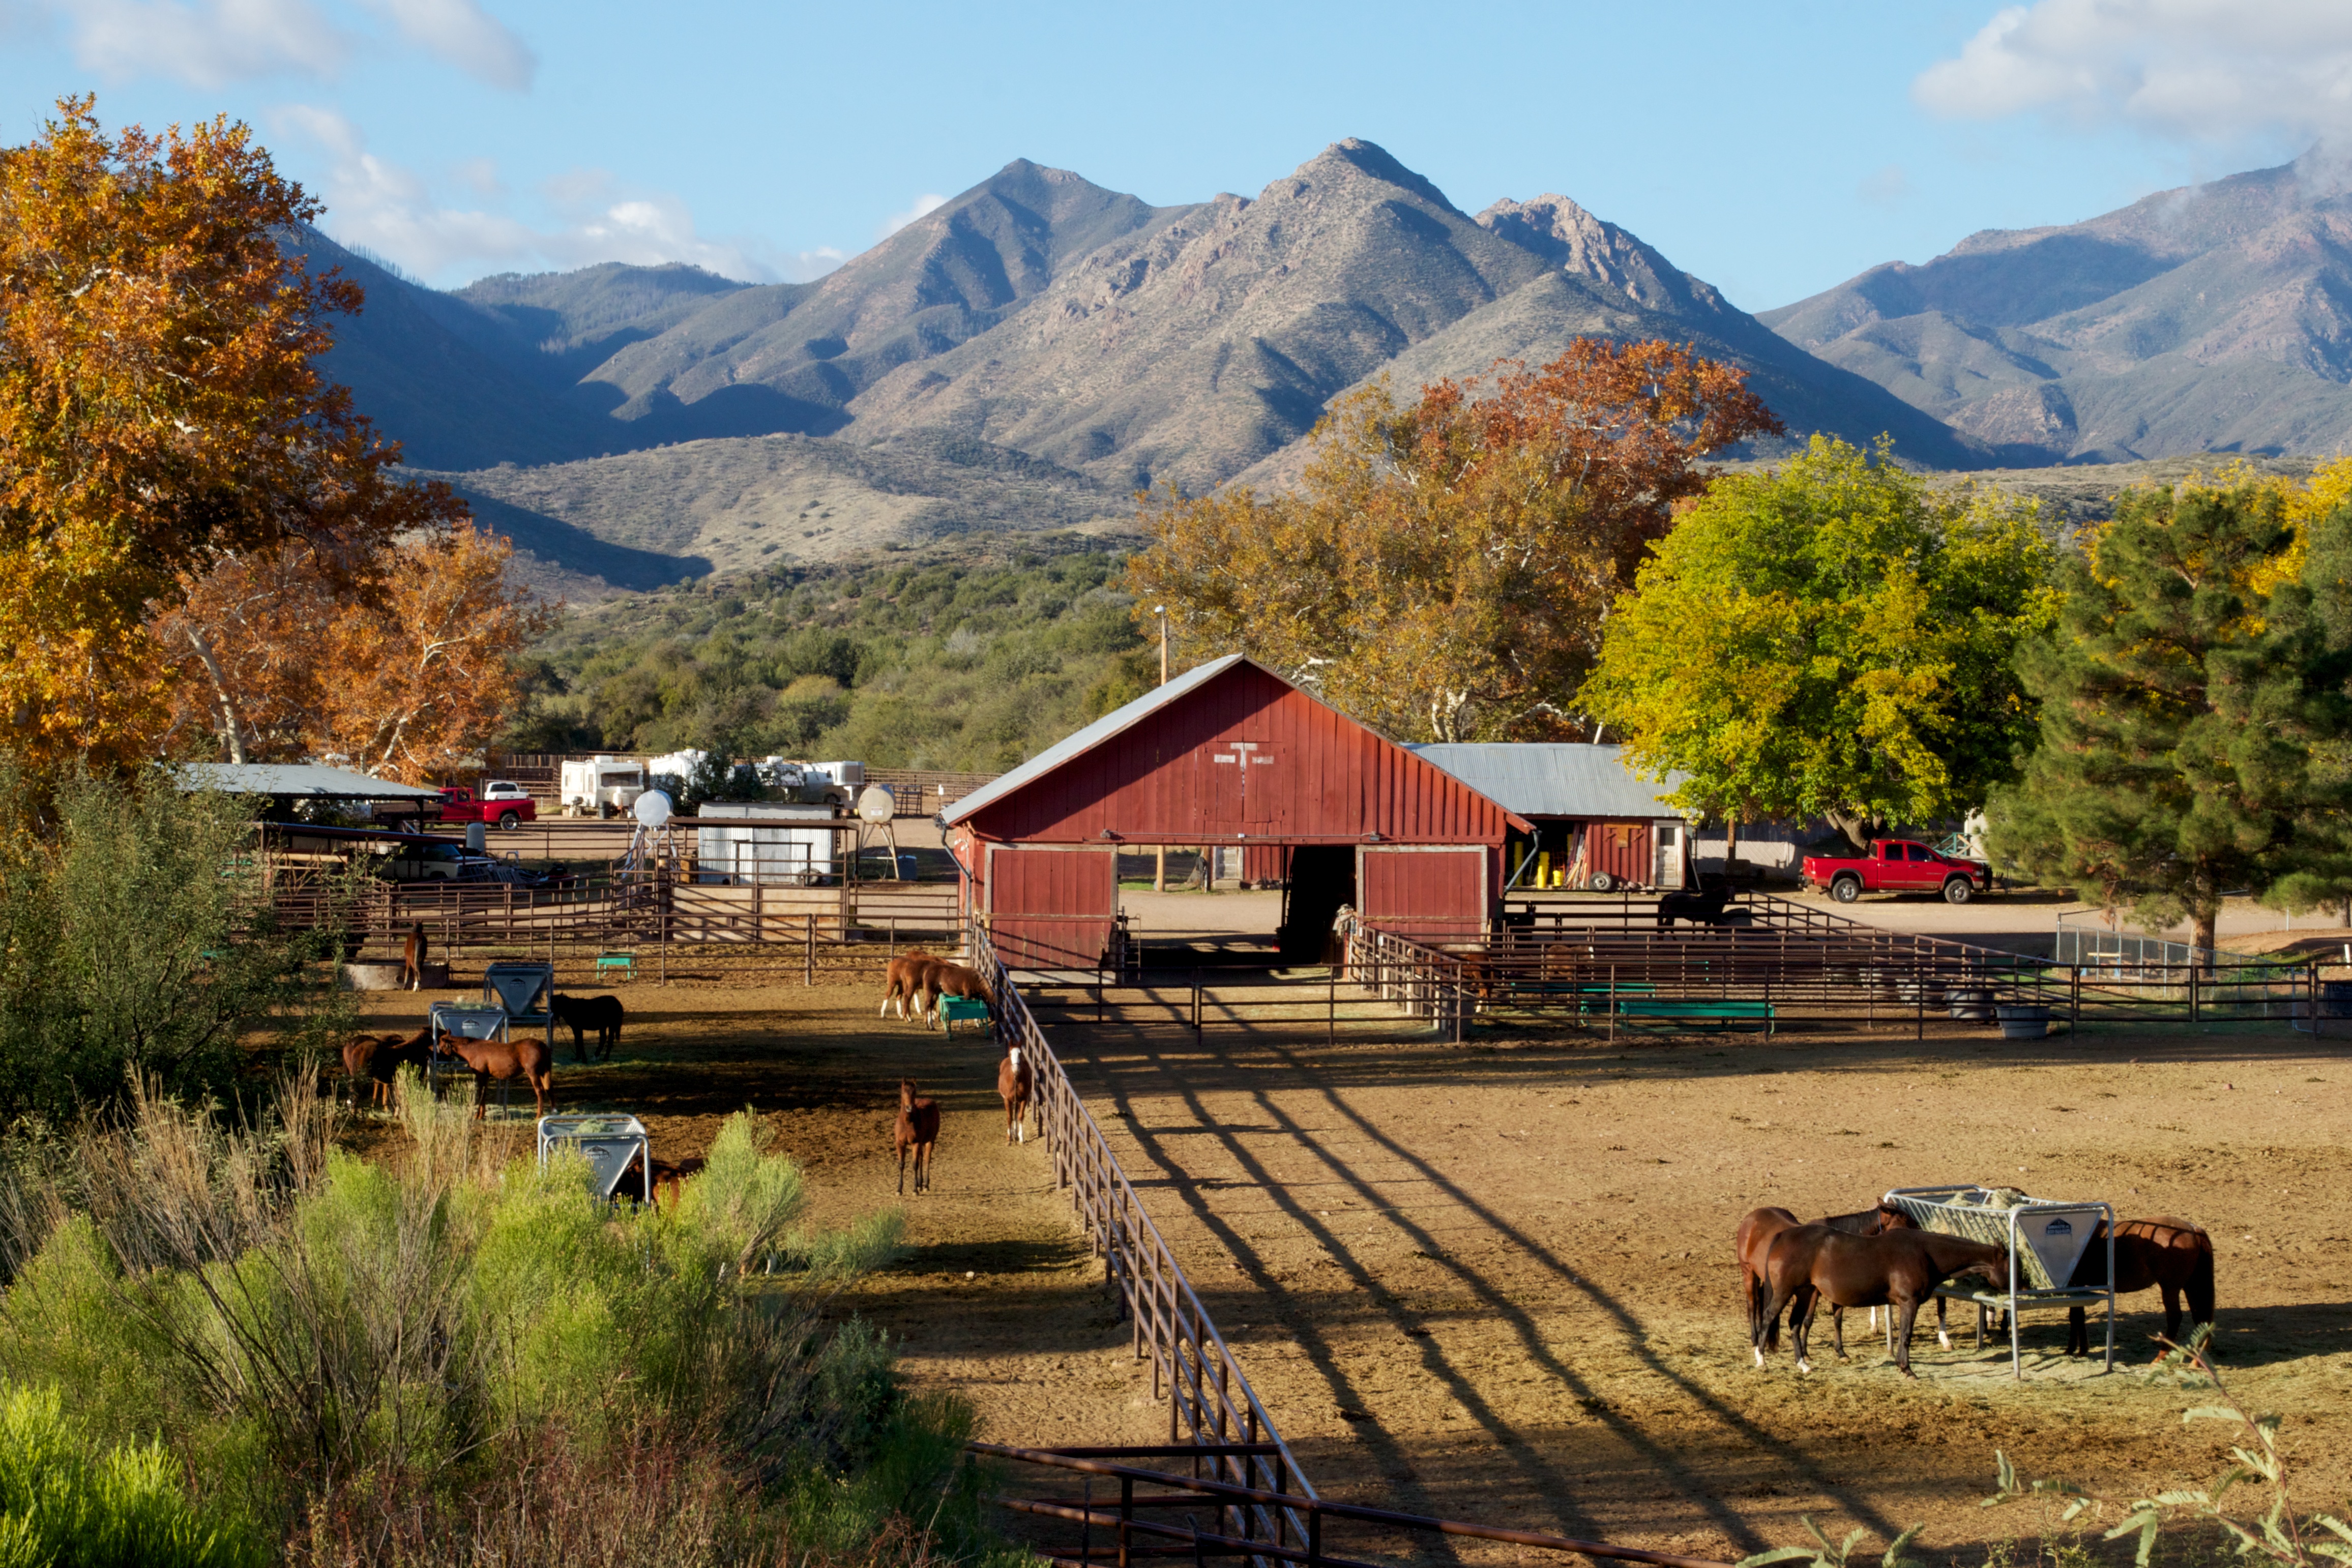
landscape, mountain, lake, valley, mountain range, vacation, village, transport, ranch, autumn, 2011365, rail transport, rural area, mountainous landforms